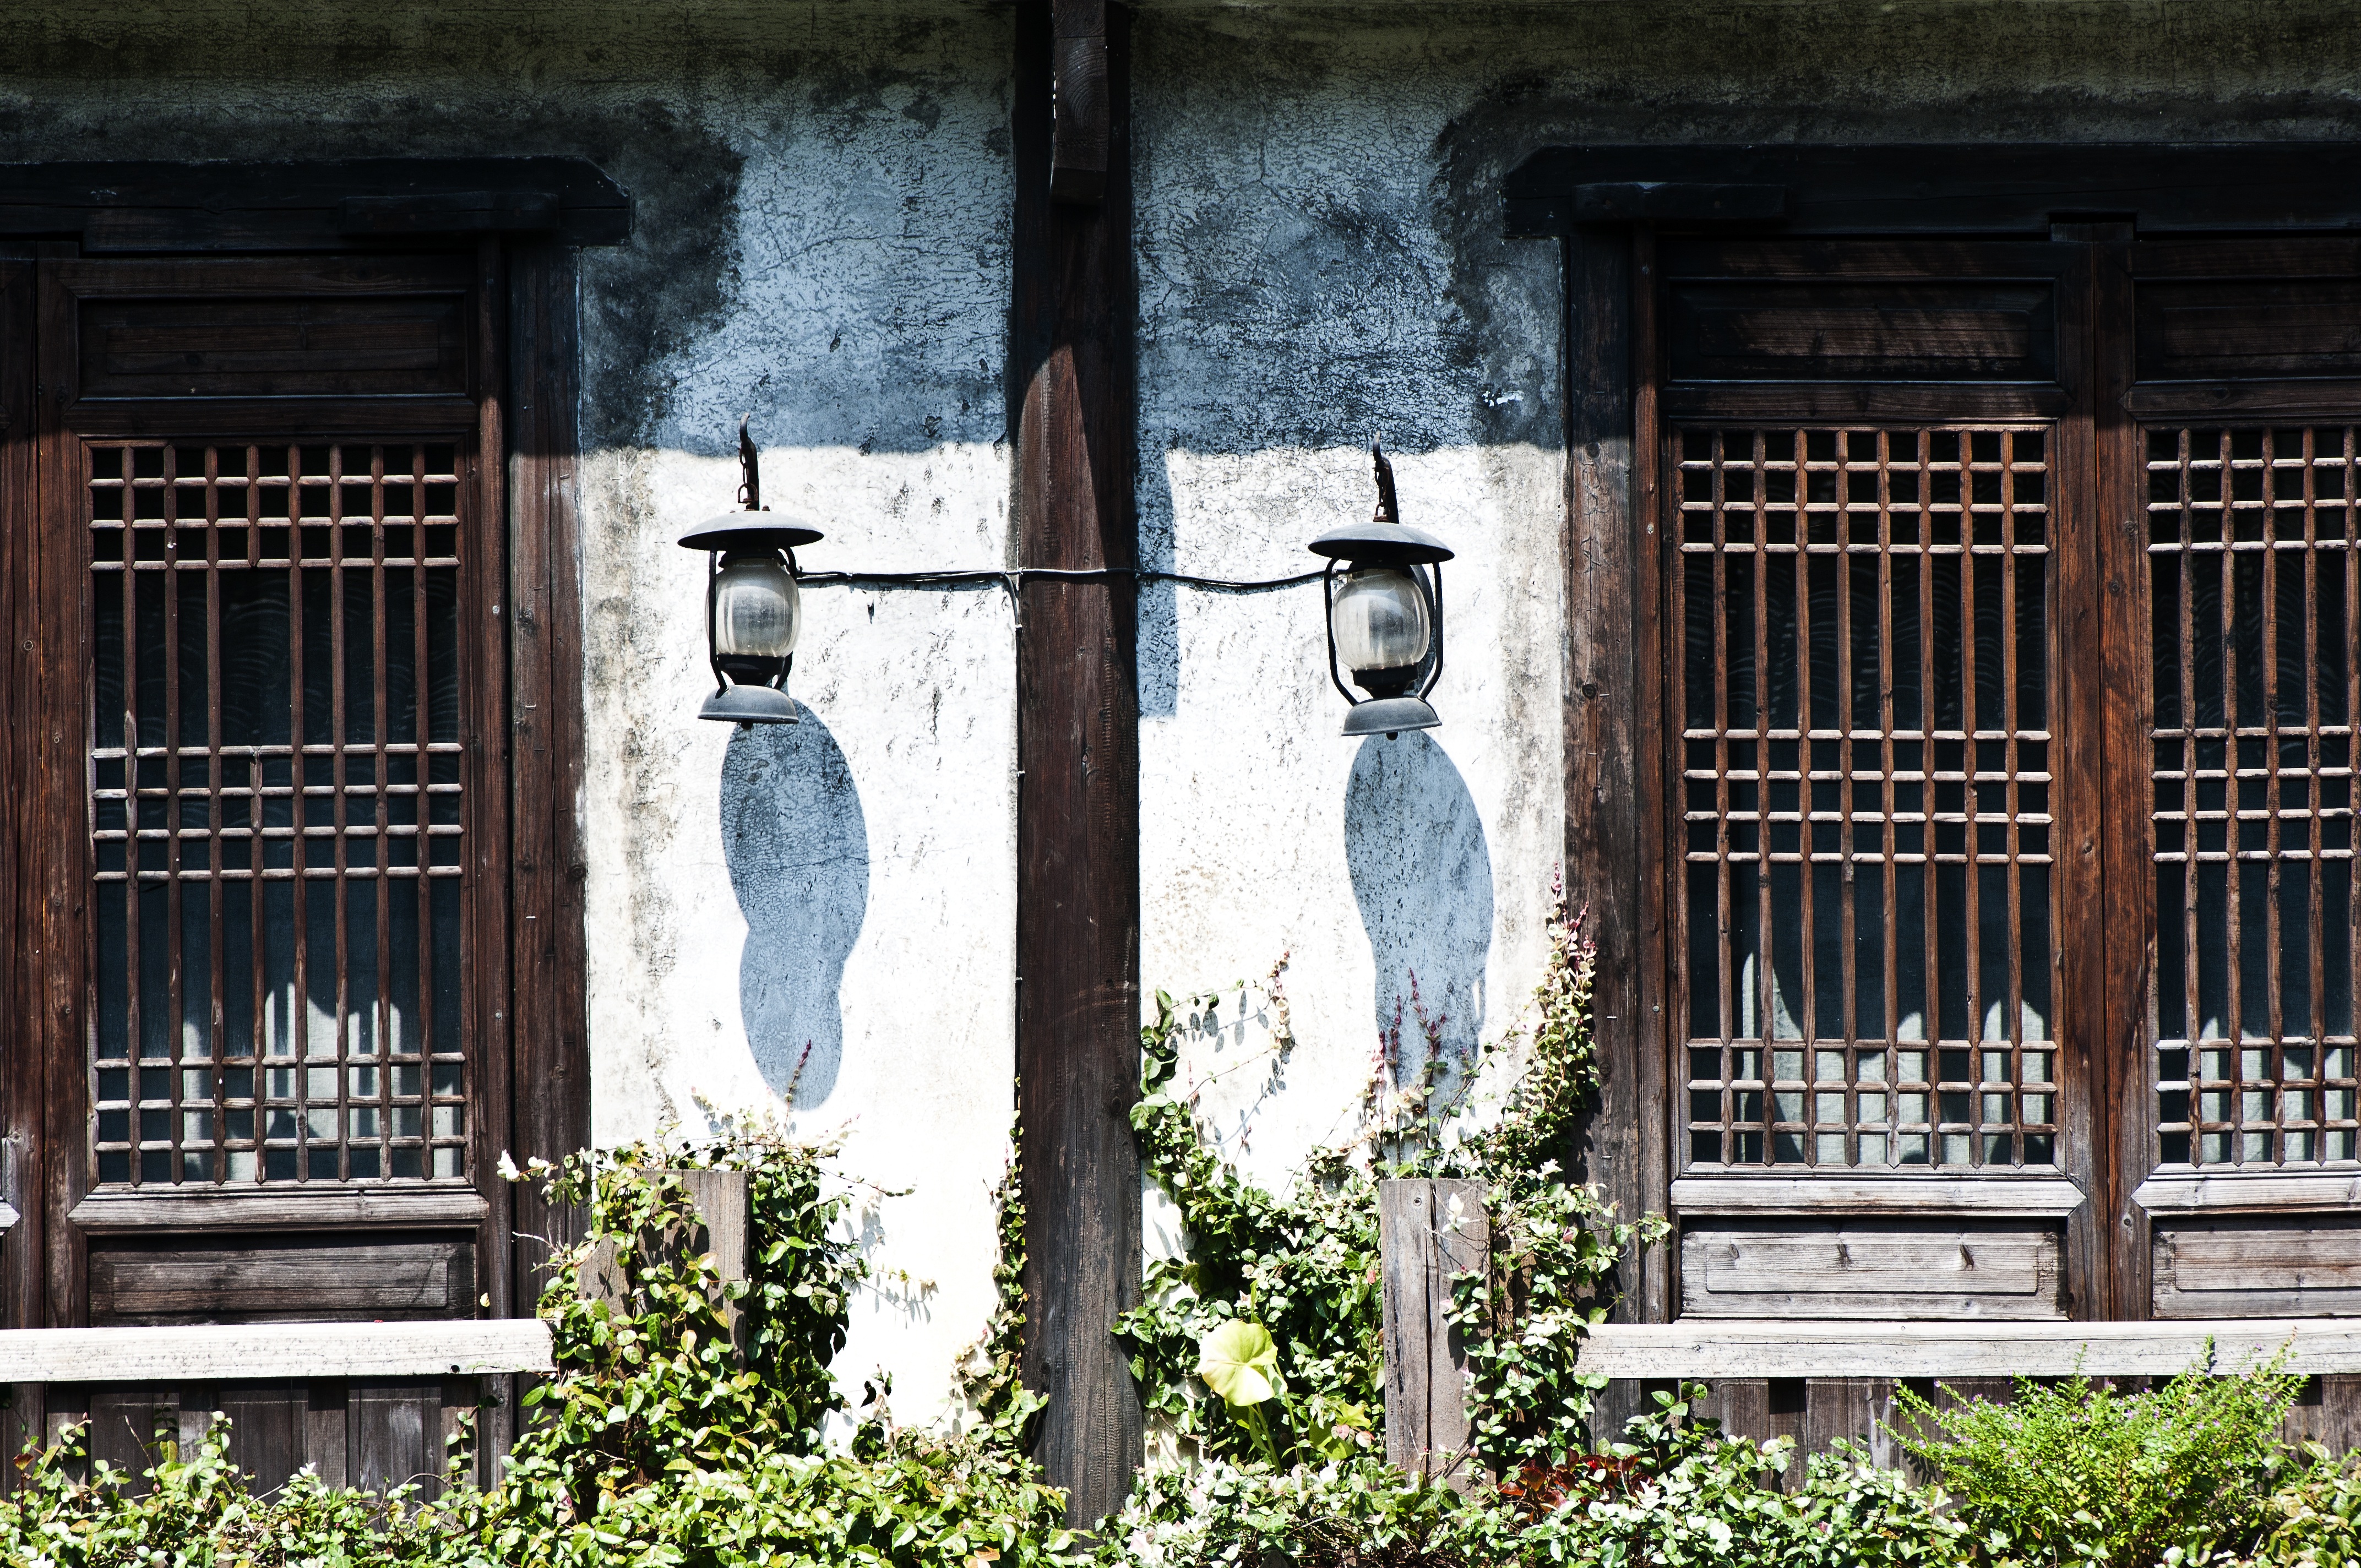
plant, white, mansion, house, window, building, home, line, green, brown, lamp, door, wooden, antiquity, china wind, ancient architecture, the ming and qing dynasties, huizhou architecture, wood frame, tengman, doors and windows, the mottled, urban area